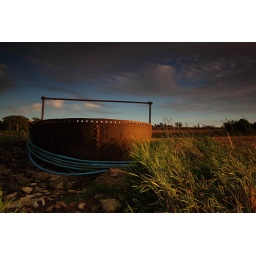
The water trough in the field was like a round wok with blue tubes around the bottom.